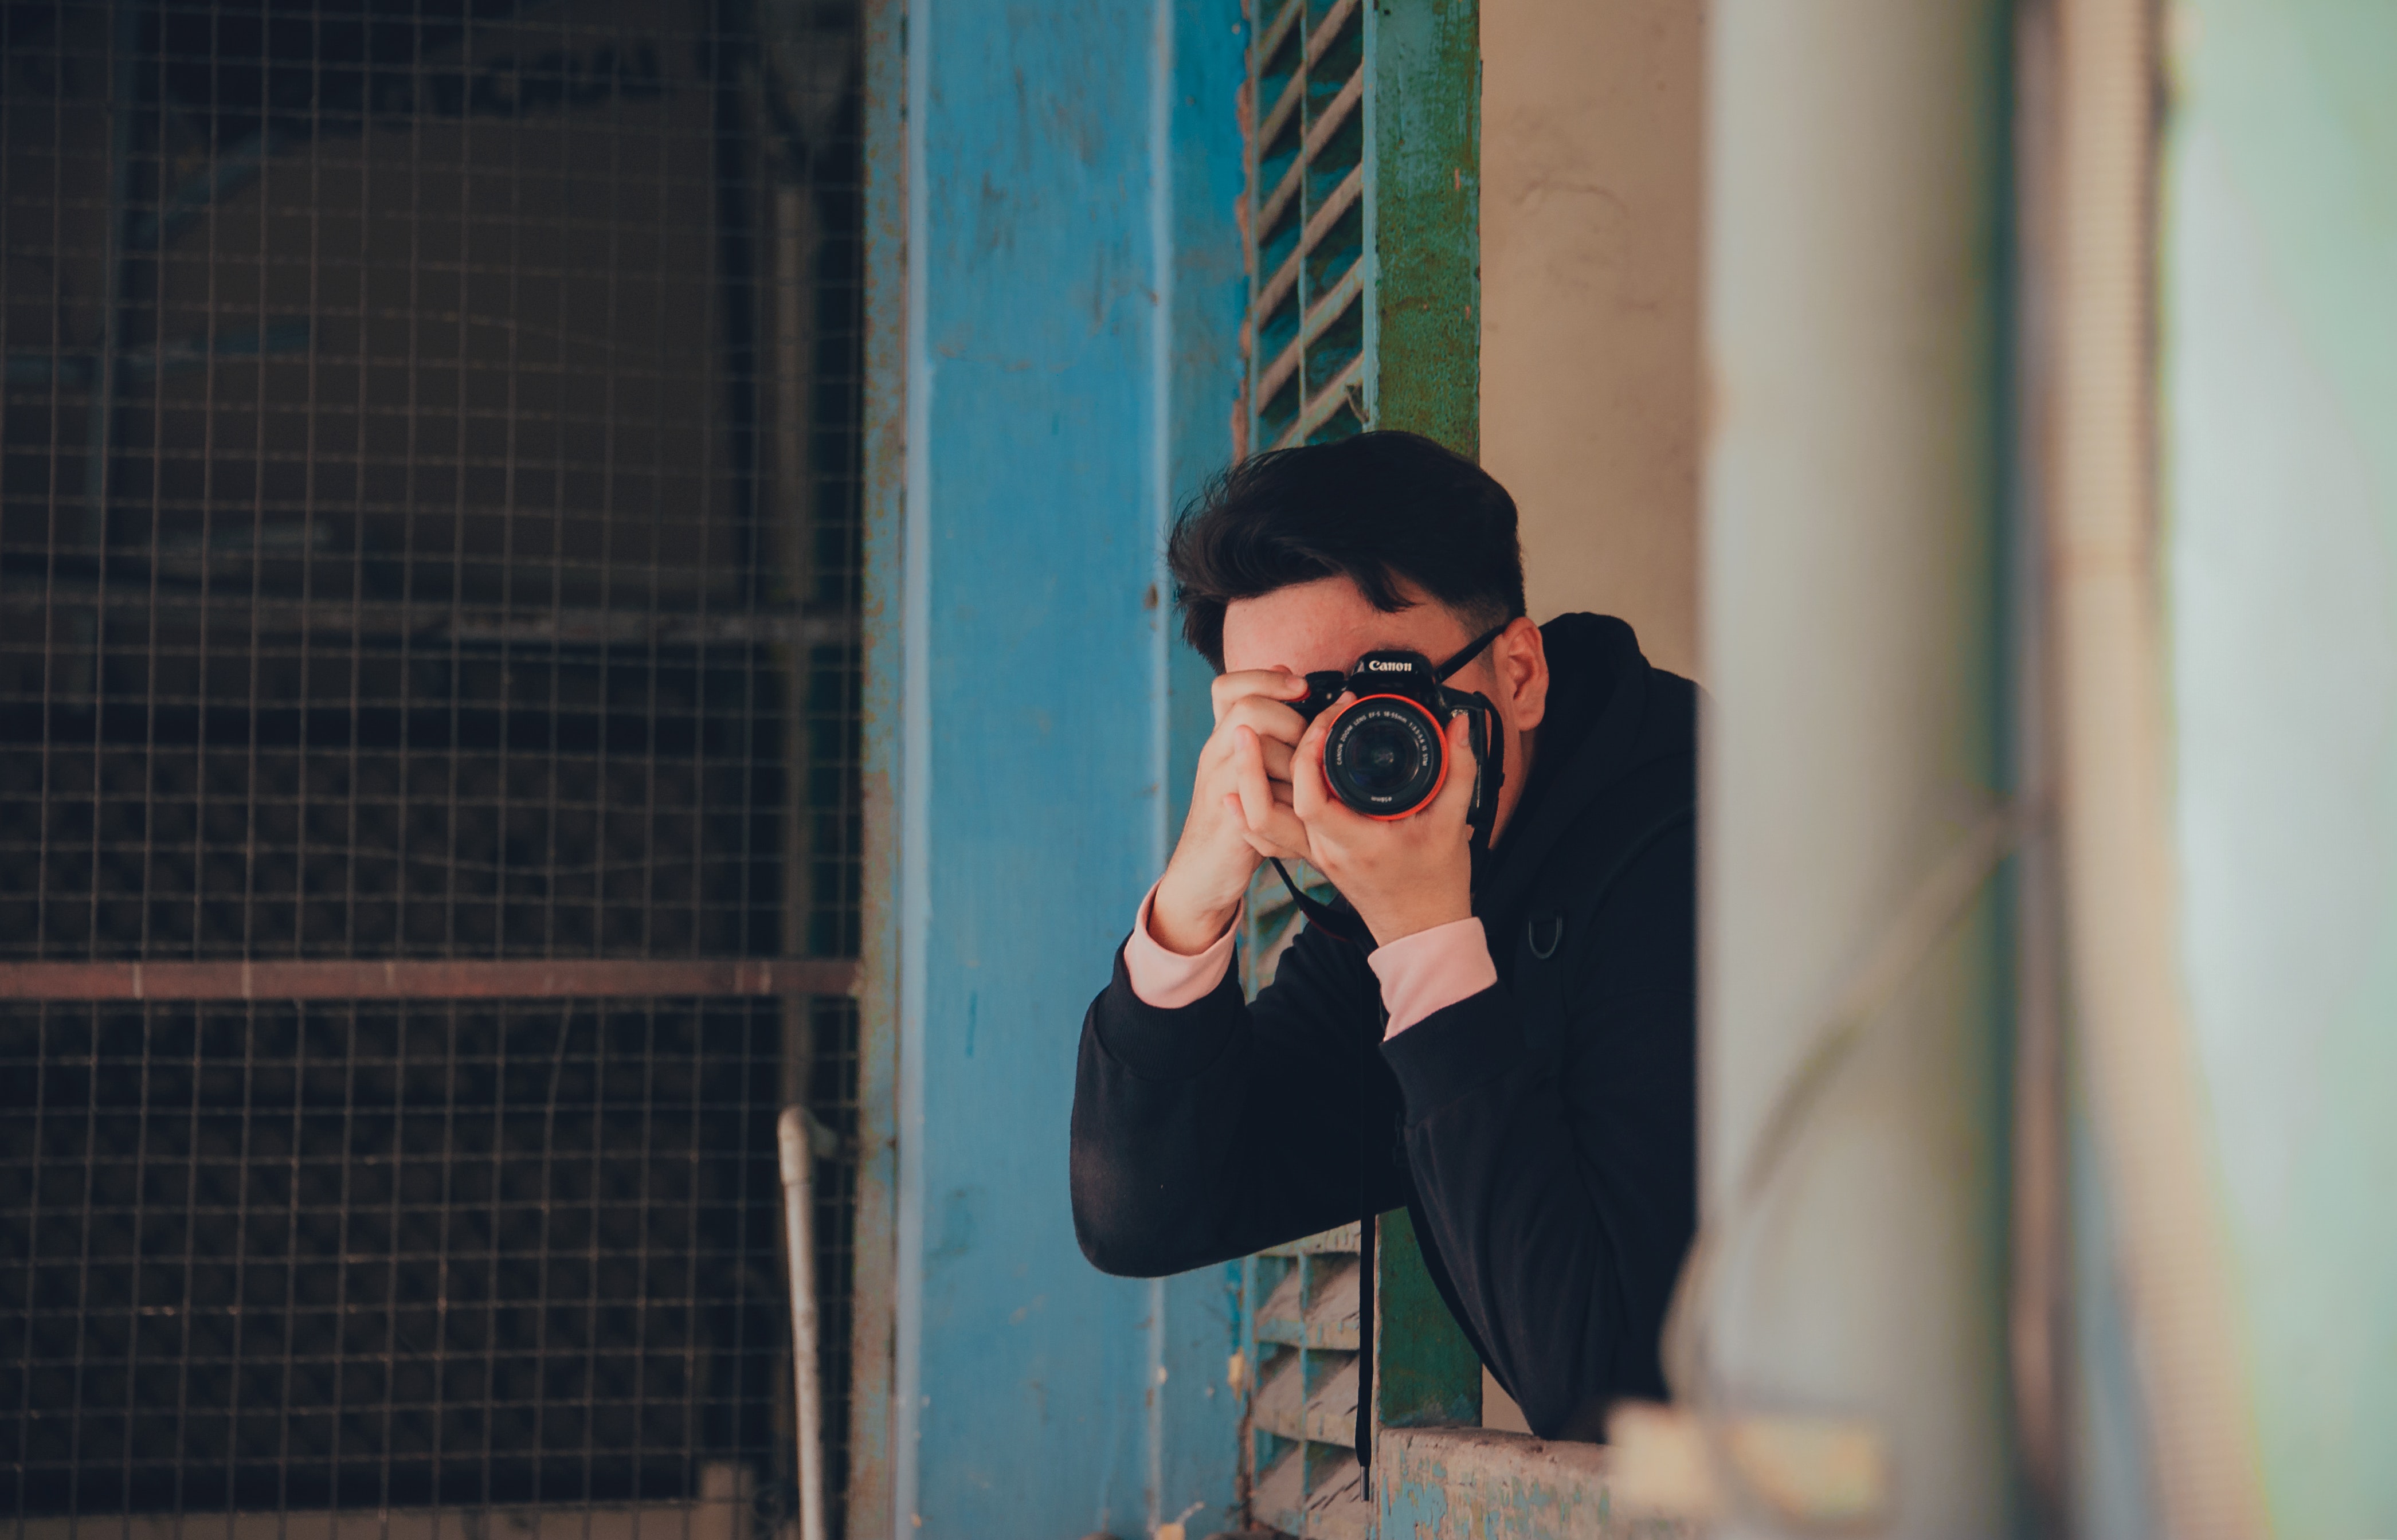
eyewear, snapshot, cool, glasses, street fashion, sunglasses, reflection, photography, cameras optics, window, selfie, vision care, mirror